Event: Nepal Earthquake
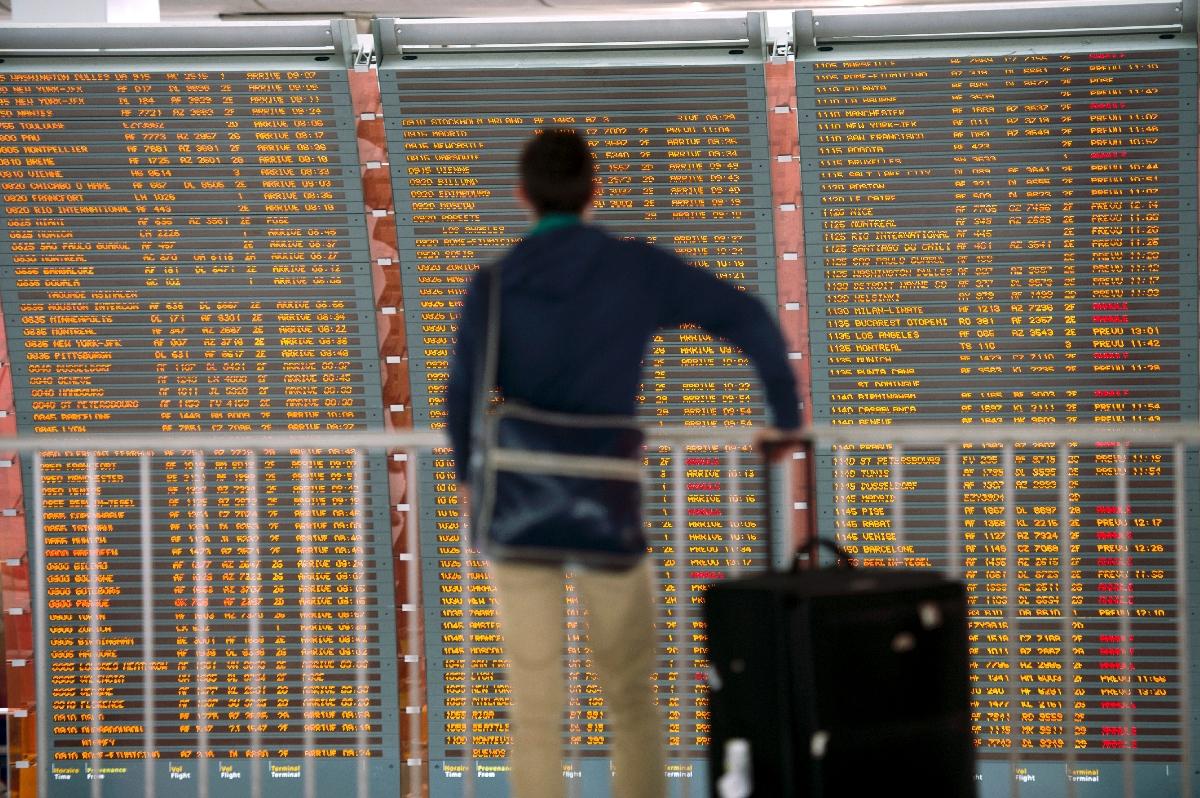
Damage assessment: no_damage